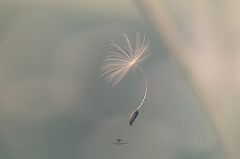
Flower: dandelion